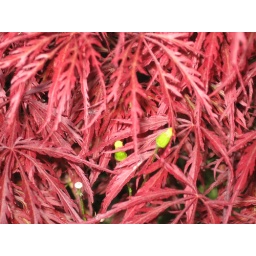
Buds in a field of red